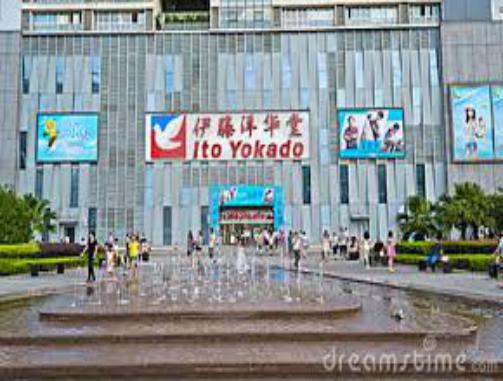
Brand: Ito-Yokado
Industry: Others